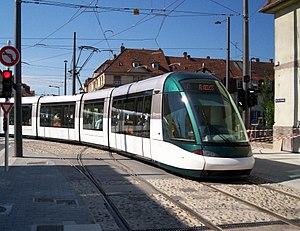
Tramway de Strasbourg Ligne C à Landsberg, alors nouvelle station mais nouveau point de correspondance du réseau, le 26 Août 2007, jour de l'inauguration de l'extension du réseau Tramway Strasbourgeois